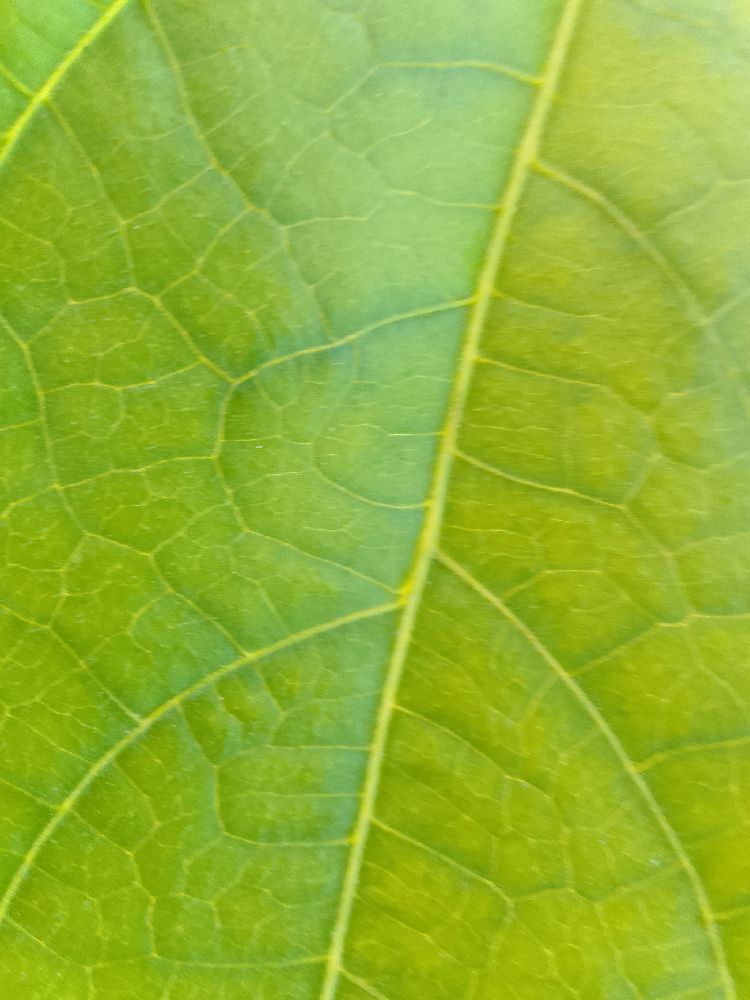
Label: healthy